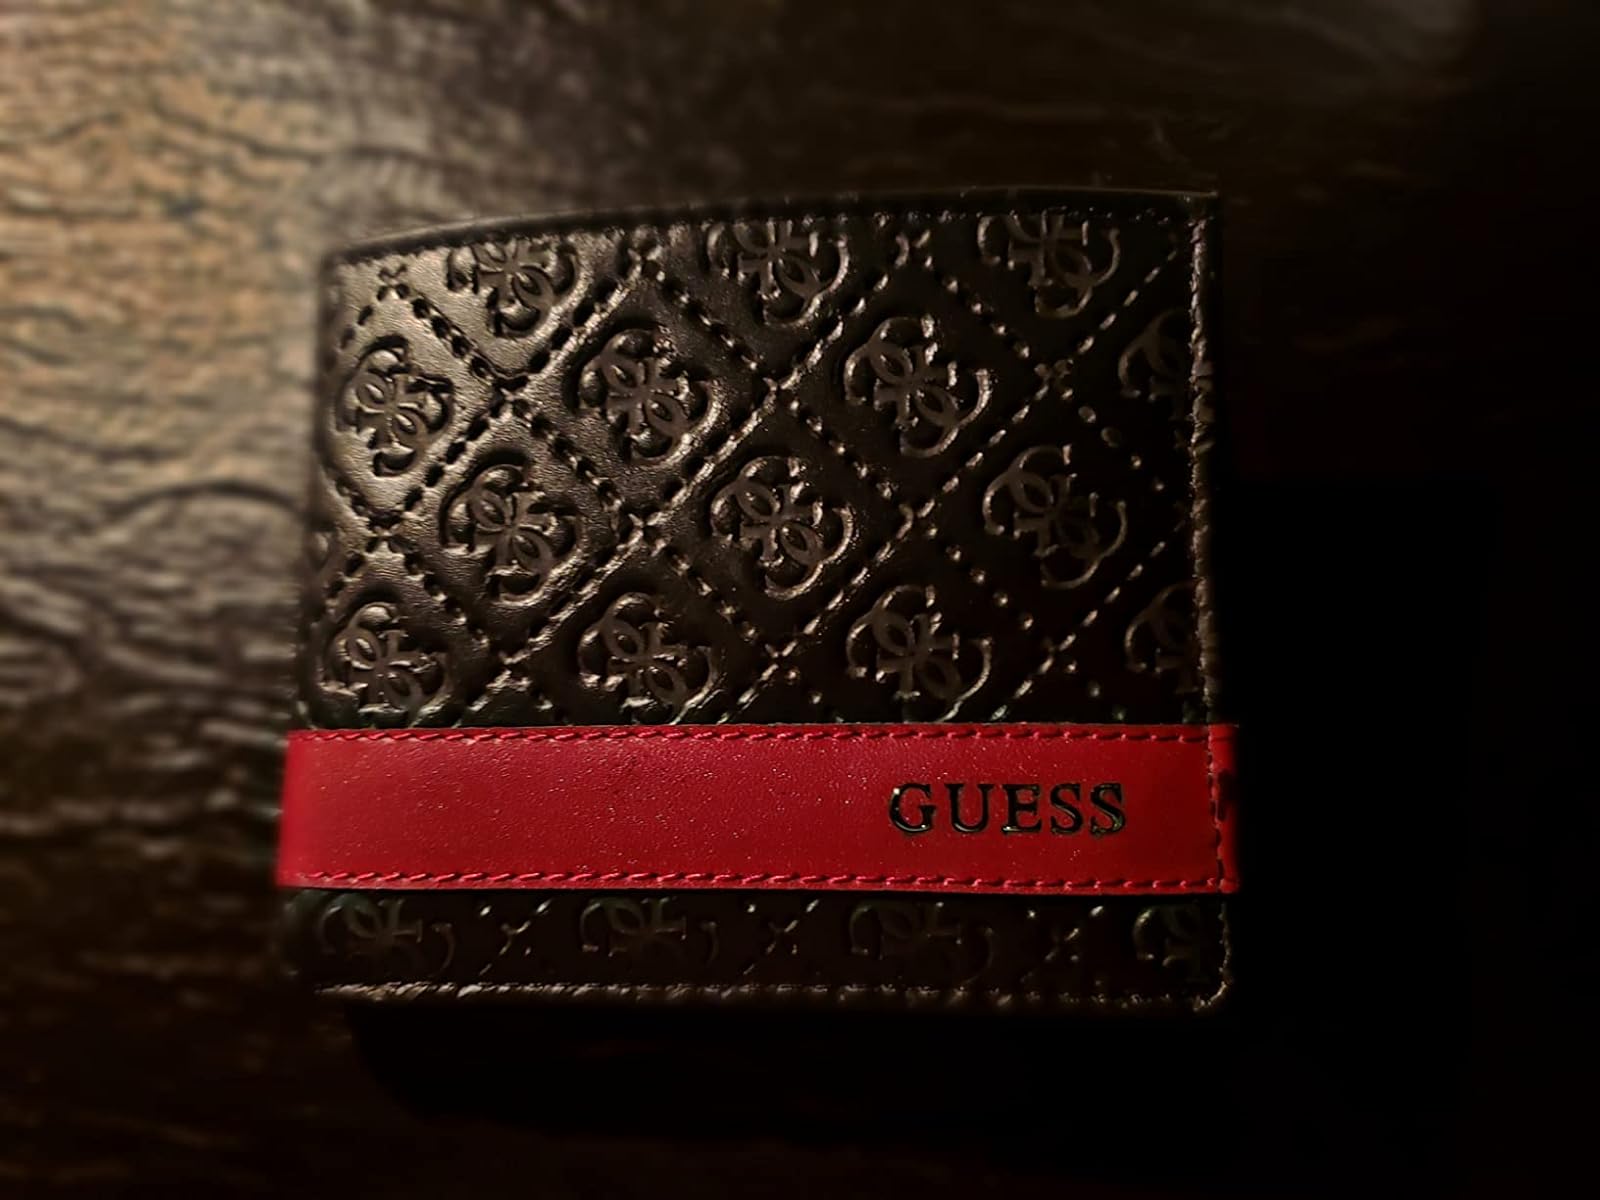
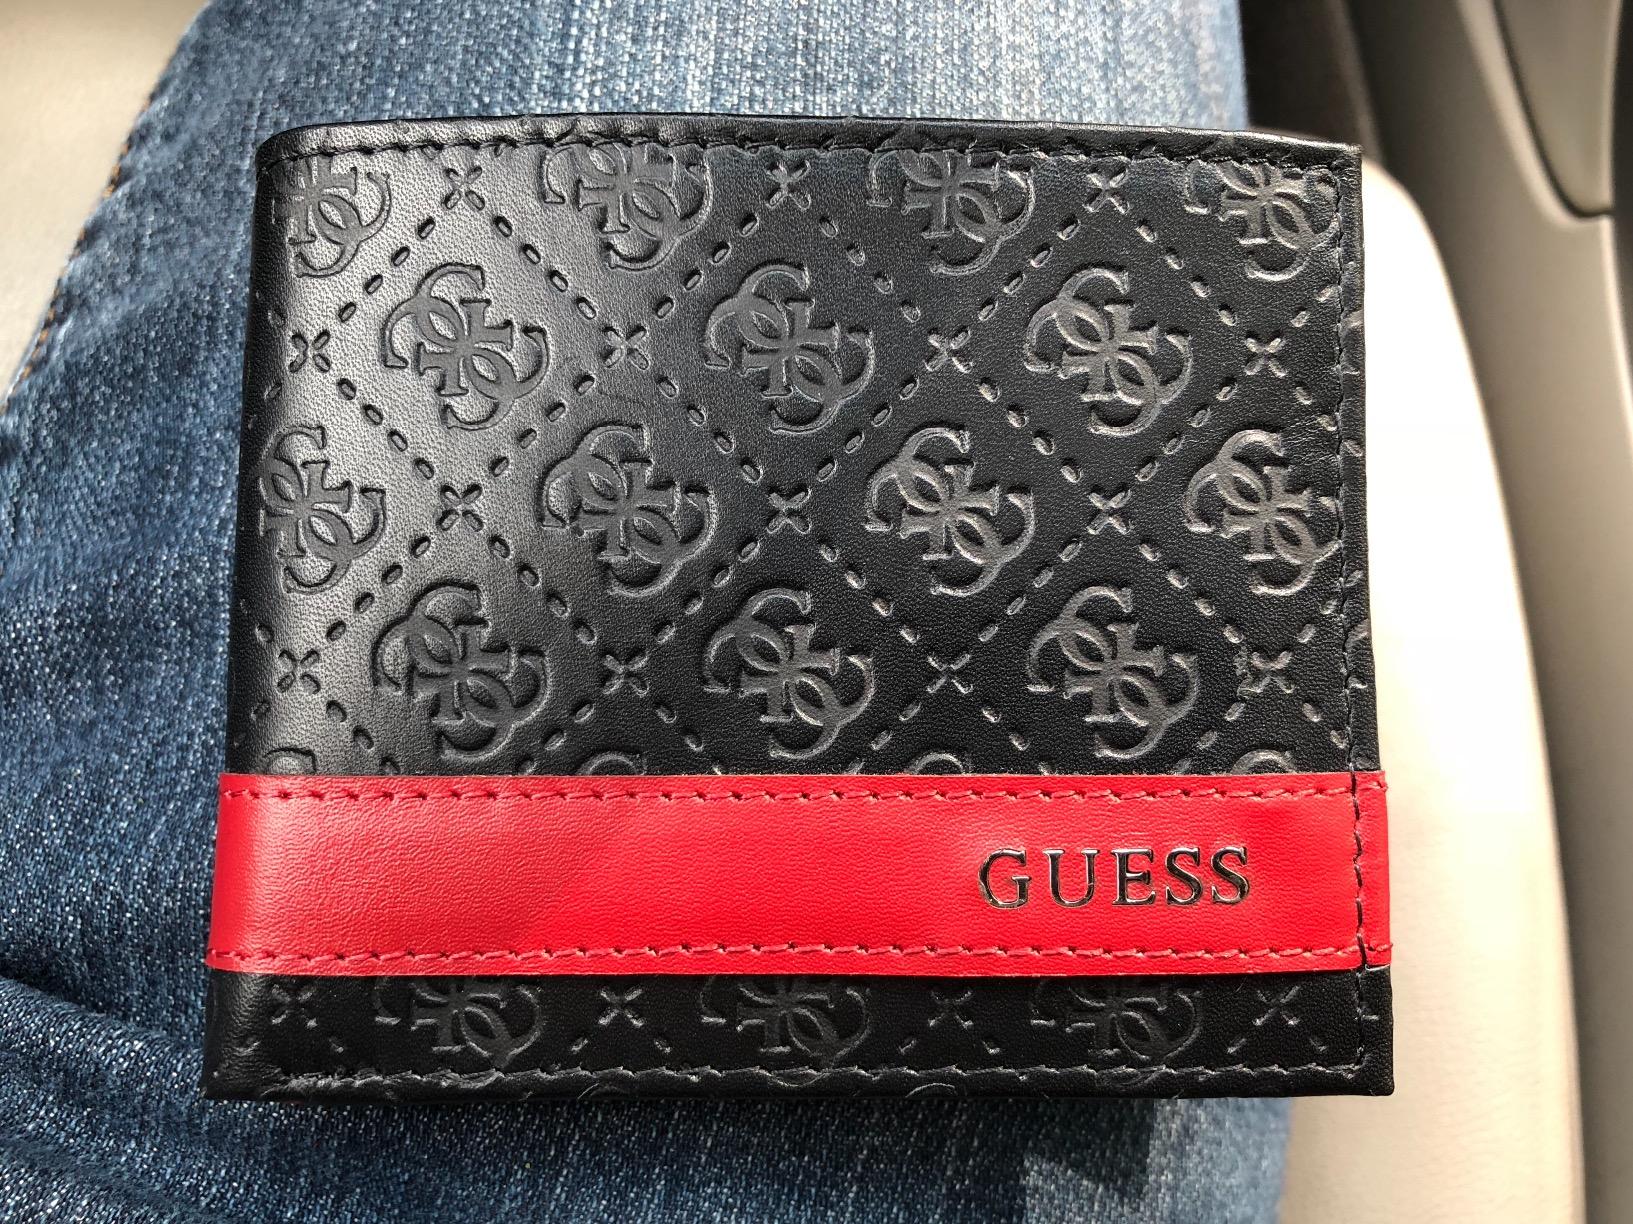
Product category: accessories_wallet
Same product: yes